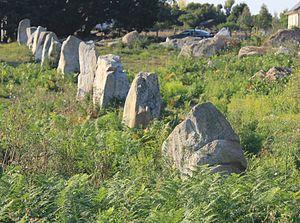
Alignements du Gueldro This building is indexed in the Base Mérimée, a database of architectural heritage maintained by the French Ministry of Culture,
Les alignements du Gueldro sont situés à Plouhinec dans le département français du Morbihan.